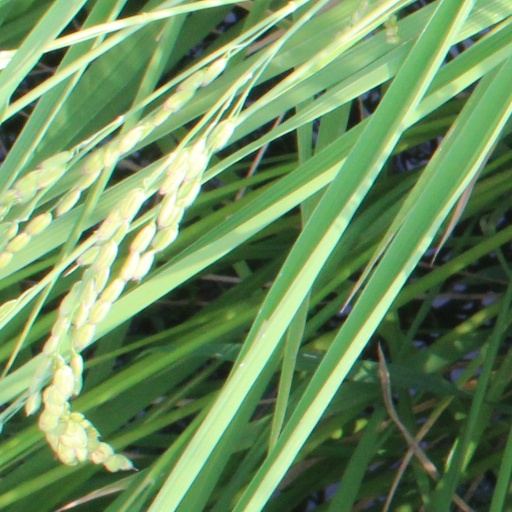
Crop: rice